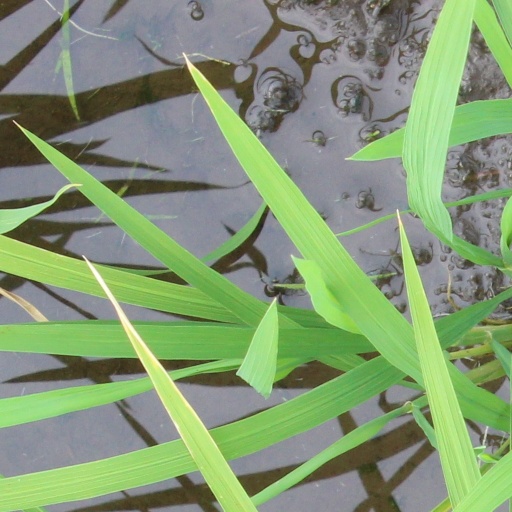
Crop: rice